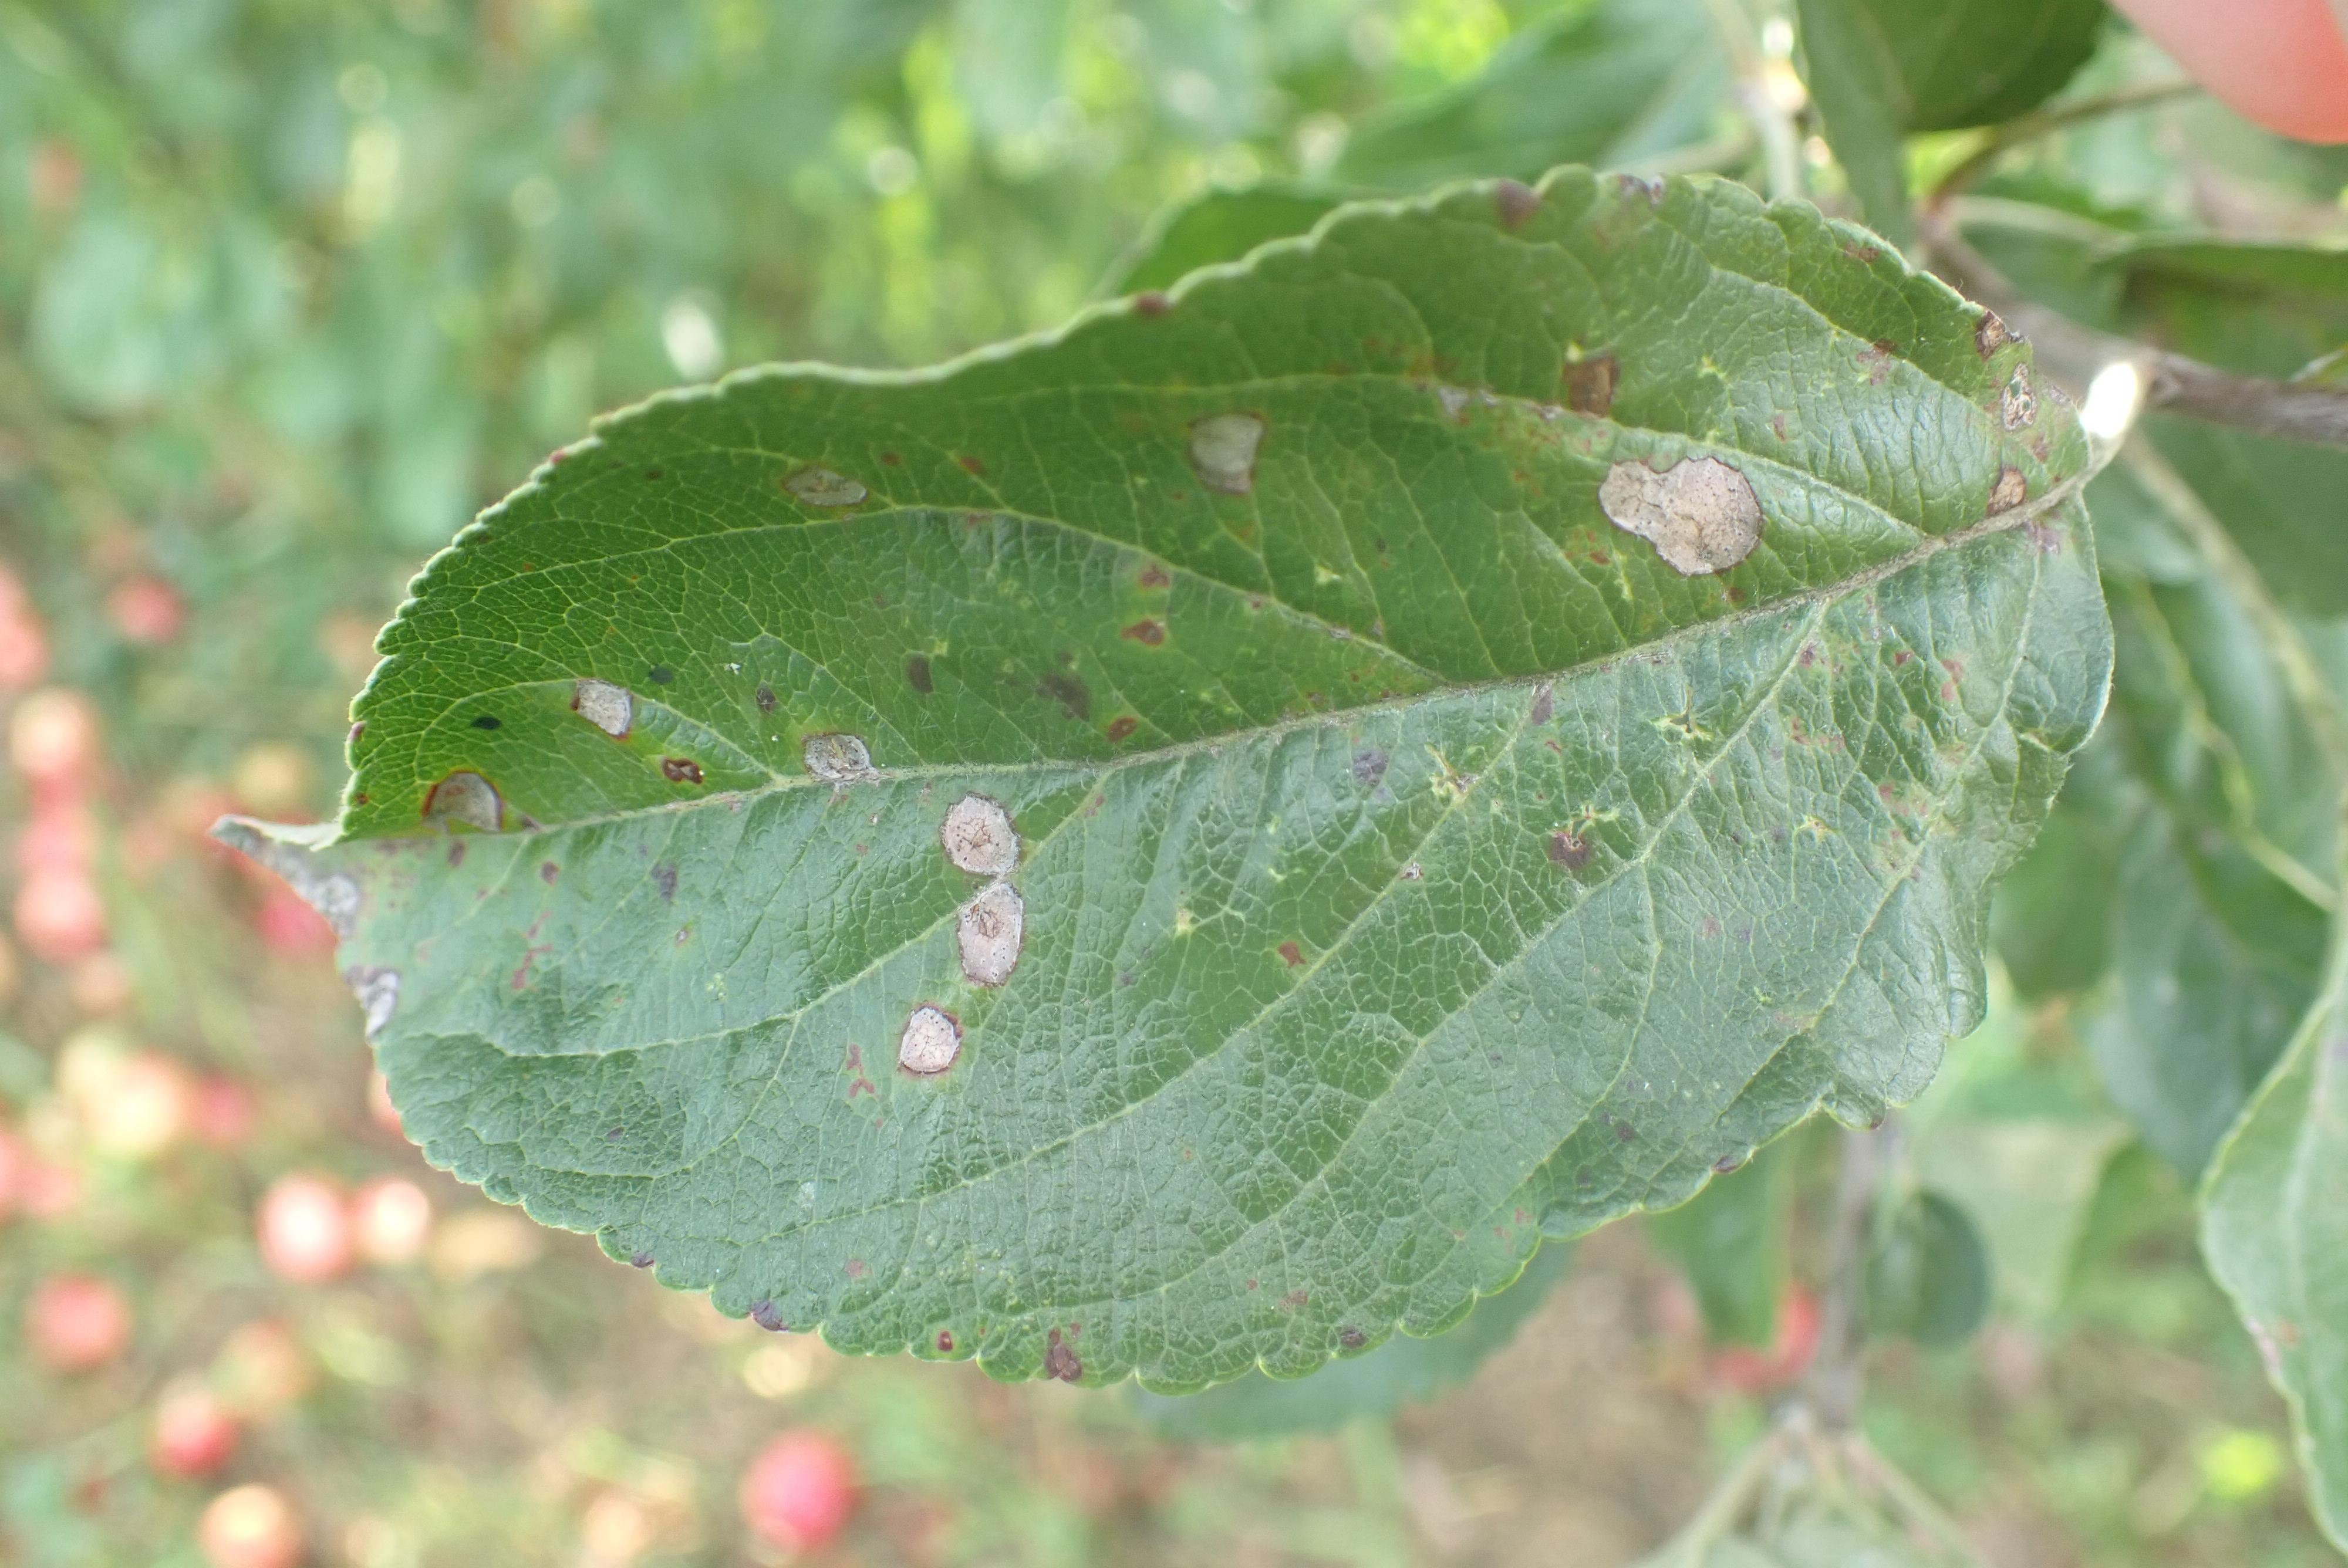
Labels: complex